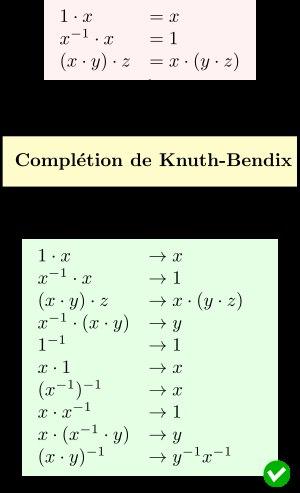
La procédure de complétion de Knuth-Bendix ou complétion de Knuth-Bendix transforme, si elle réussit, un ensemble fini d'identités décrivant une structure algébrique en un système de réécriture de termes confluent et qui termine. Le processus de complétion a été inventé par Donald Knuthaidé d'un étudiant, nommé Peter Bendix, pour la mise en œuvre.